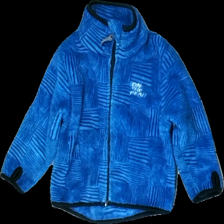
View: front
Type: Outerwear
Category: Children
Brand: On The Peak
Colors: Blue, Black
Material: 100% polyester
Pattern: Striped
Cut: Regular
Size: 86
Season: Summer
Price range: 50-100
Recommended usage: Reuse